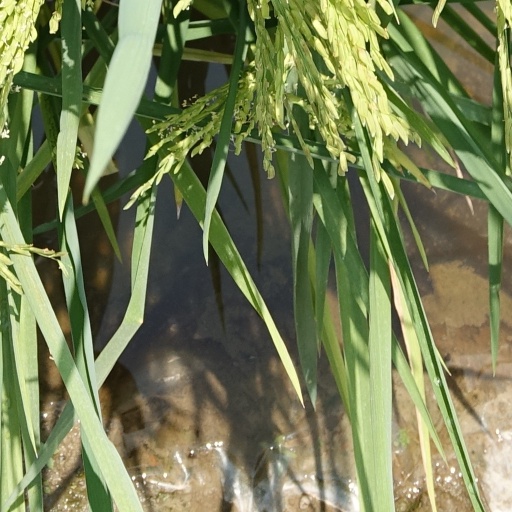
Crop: rice